Peter Marino

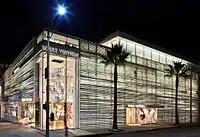
Louis Vuitton, Rodeo Drive, Beverly Hills

In January 2015, Marino completed the flagship Louis Vuitton shop on Rodeo Drive, in Beverly Hills, California. The design included a three-layer facade consisting of louver-like stainless steel ribbons over glass over squares of white fabric, which LA Times' fashion reporter Adam Tschorn described as being designed to create an indoor/outdoor feeling.